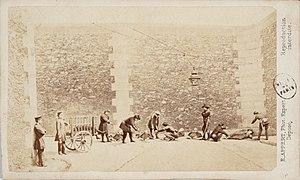
Crime de la Commune. Enlèvement des corps des otages, Monseigneur Darboy, Bonjean, Duguerry, Ducoudray, Clerc et Allard le 25 mai 1871 à 4 heures du matin, prison de la Roquette, 11e arrondissement
Les prisons de la Roquette sont d'anciens établissements pénitentiaires situés à Paris, dans le 11ᵉ arrondissement, de part et d’autre de la rue de la Roquette. Ouvertes en 1830, elles sont définitivement fermées en 1974. Aujourd'hui, à l'emplacement de la petite Roquette, se situe le square de la Roquette, le plus grand du 11ᵉ arrondissement.